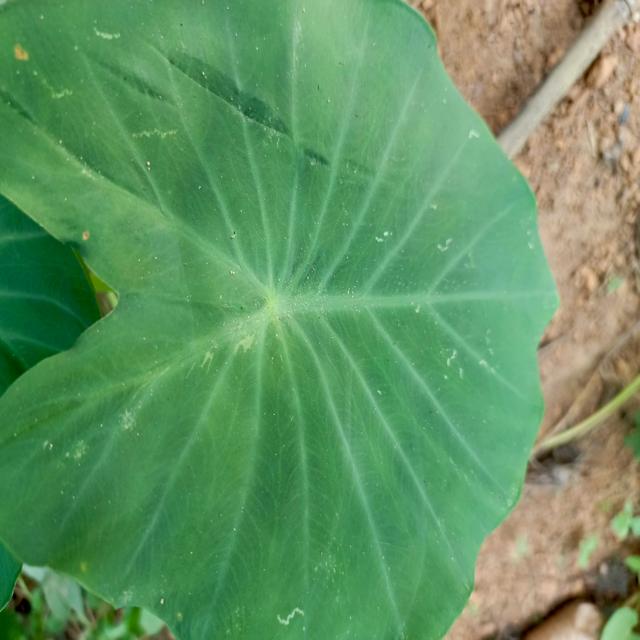
Label: Healthy